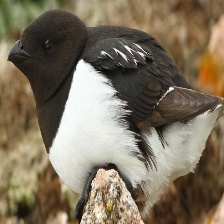
Species: LITTLE AUK
Scientific name: ALLE ALLE